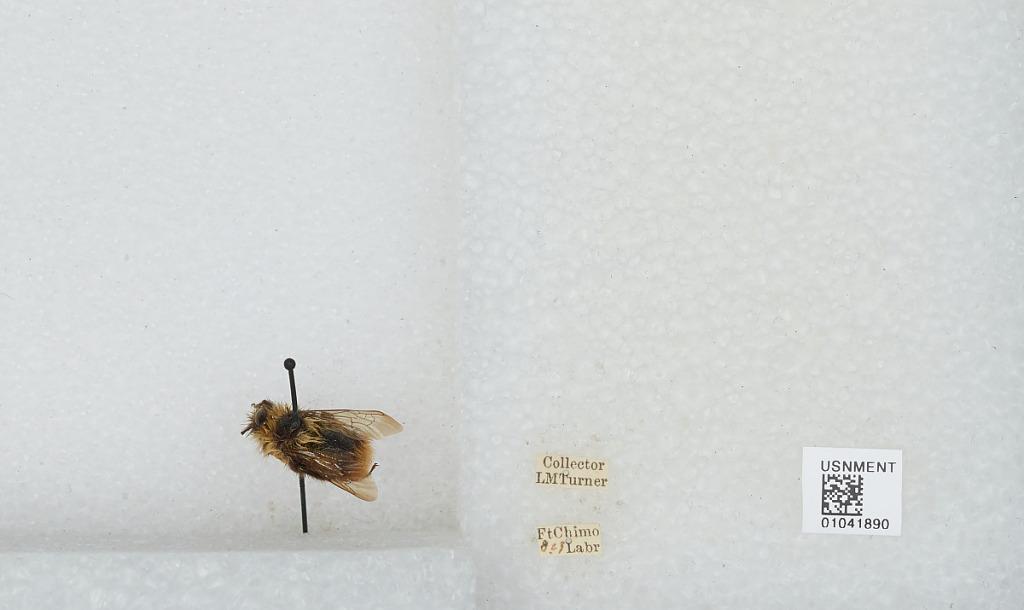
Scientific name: Bombus sp.
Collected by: L. Turner
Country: Canada
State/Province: Quebec
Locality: Kuujjuaq
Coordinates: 58.1067, -68.3986